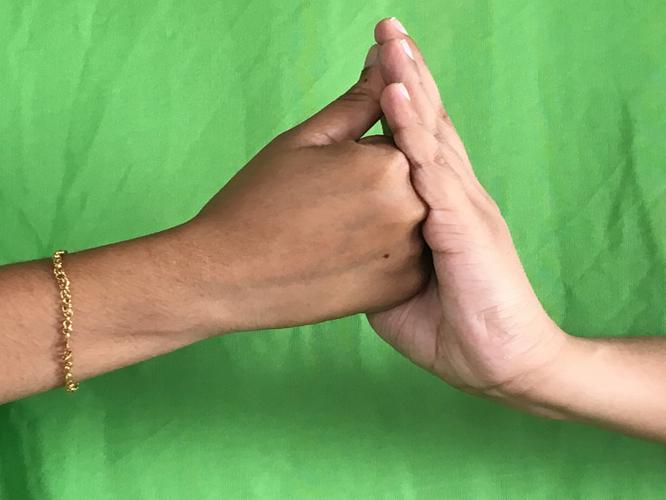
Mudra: Shanka
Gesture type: double_hand